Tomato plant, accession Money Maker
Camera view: tilt-top (135 deg); turntable rotation: 180 degrees
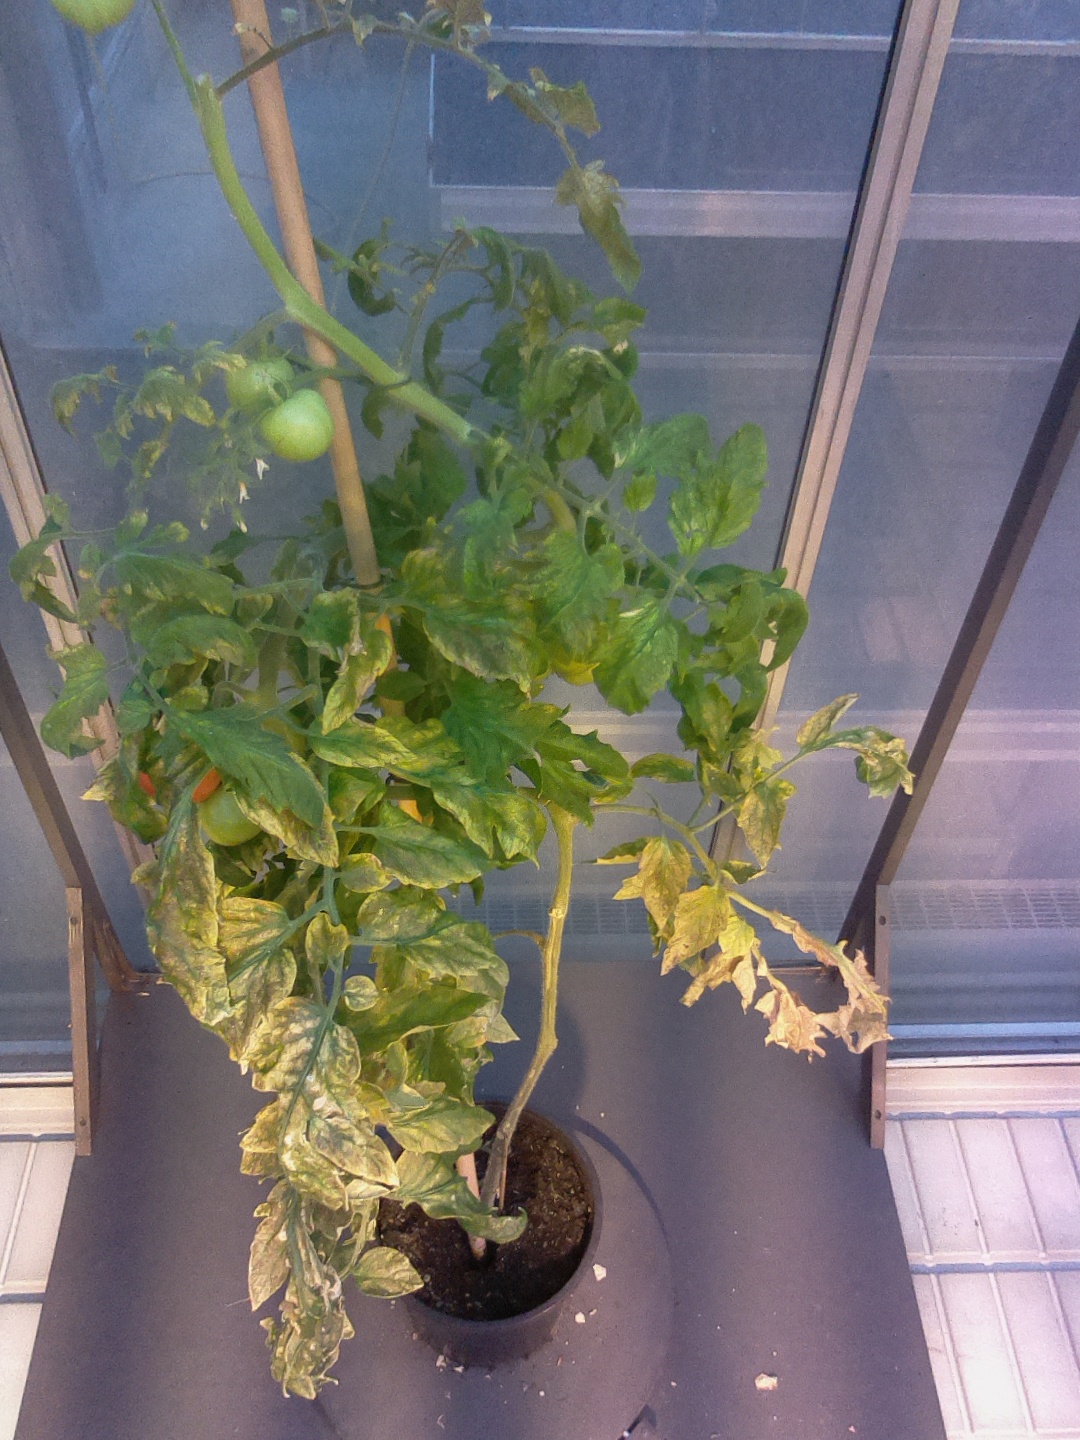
BBCH growth stage 81: 10%-20% of fruits show typical fully ripe color